Gayatri Vidya Parishad College of Engineering

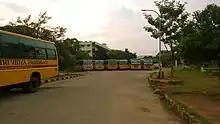
Gayatri Vidhya Parishad

The Gayatri Vidya Parishad College of Engineering (Autonomous) Rushikonda (GVPCE) is a private college that was established in the year 1996. The educational trust, Gayatri Vidya Parishad (GVP) is formed, managed and promoted by academics and technocrats in Visakhapatnam, India. The college offers instruction to 1200 undergraduate students in seven branches of engineering: chemical, civil, computer science and engineering, electronics and communication engineering, electrical engineering, mechanical engineering and information technology. The institution also offers Master of Computer Applications program affiliated to Jawaharlal Nehru Technological University, Kakinada. All the under graduation programs are accredited by NBA in 2006 .In Andhra Pradesh, it is one of the top 10 colleges, ranking in 9th place